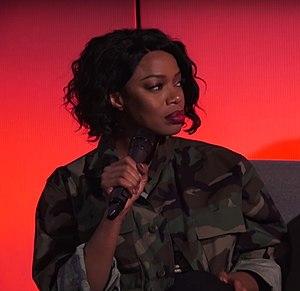
Jill Marie Jones, née le 4 janvier 1975 à Dallas, est une actrice américaine.